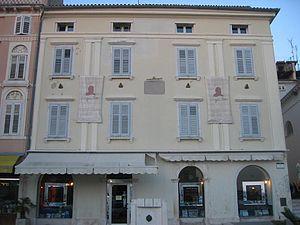
La place Tartini est une place de Piran, en Slovénie, la plus grande du centre de la ville. Elle porte le nom du compositeur et violoniste Giuseppe Tartini.